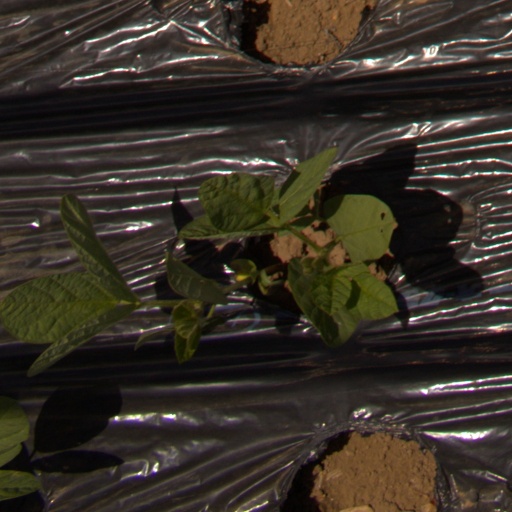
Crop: Jerusalem artichoke